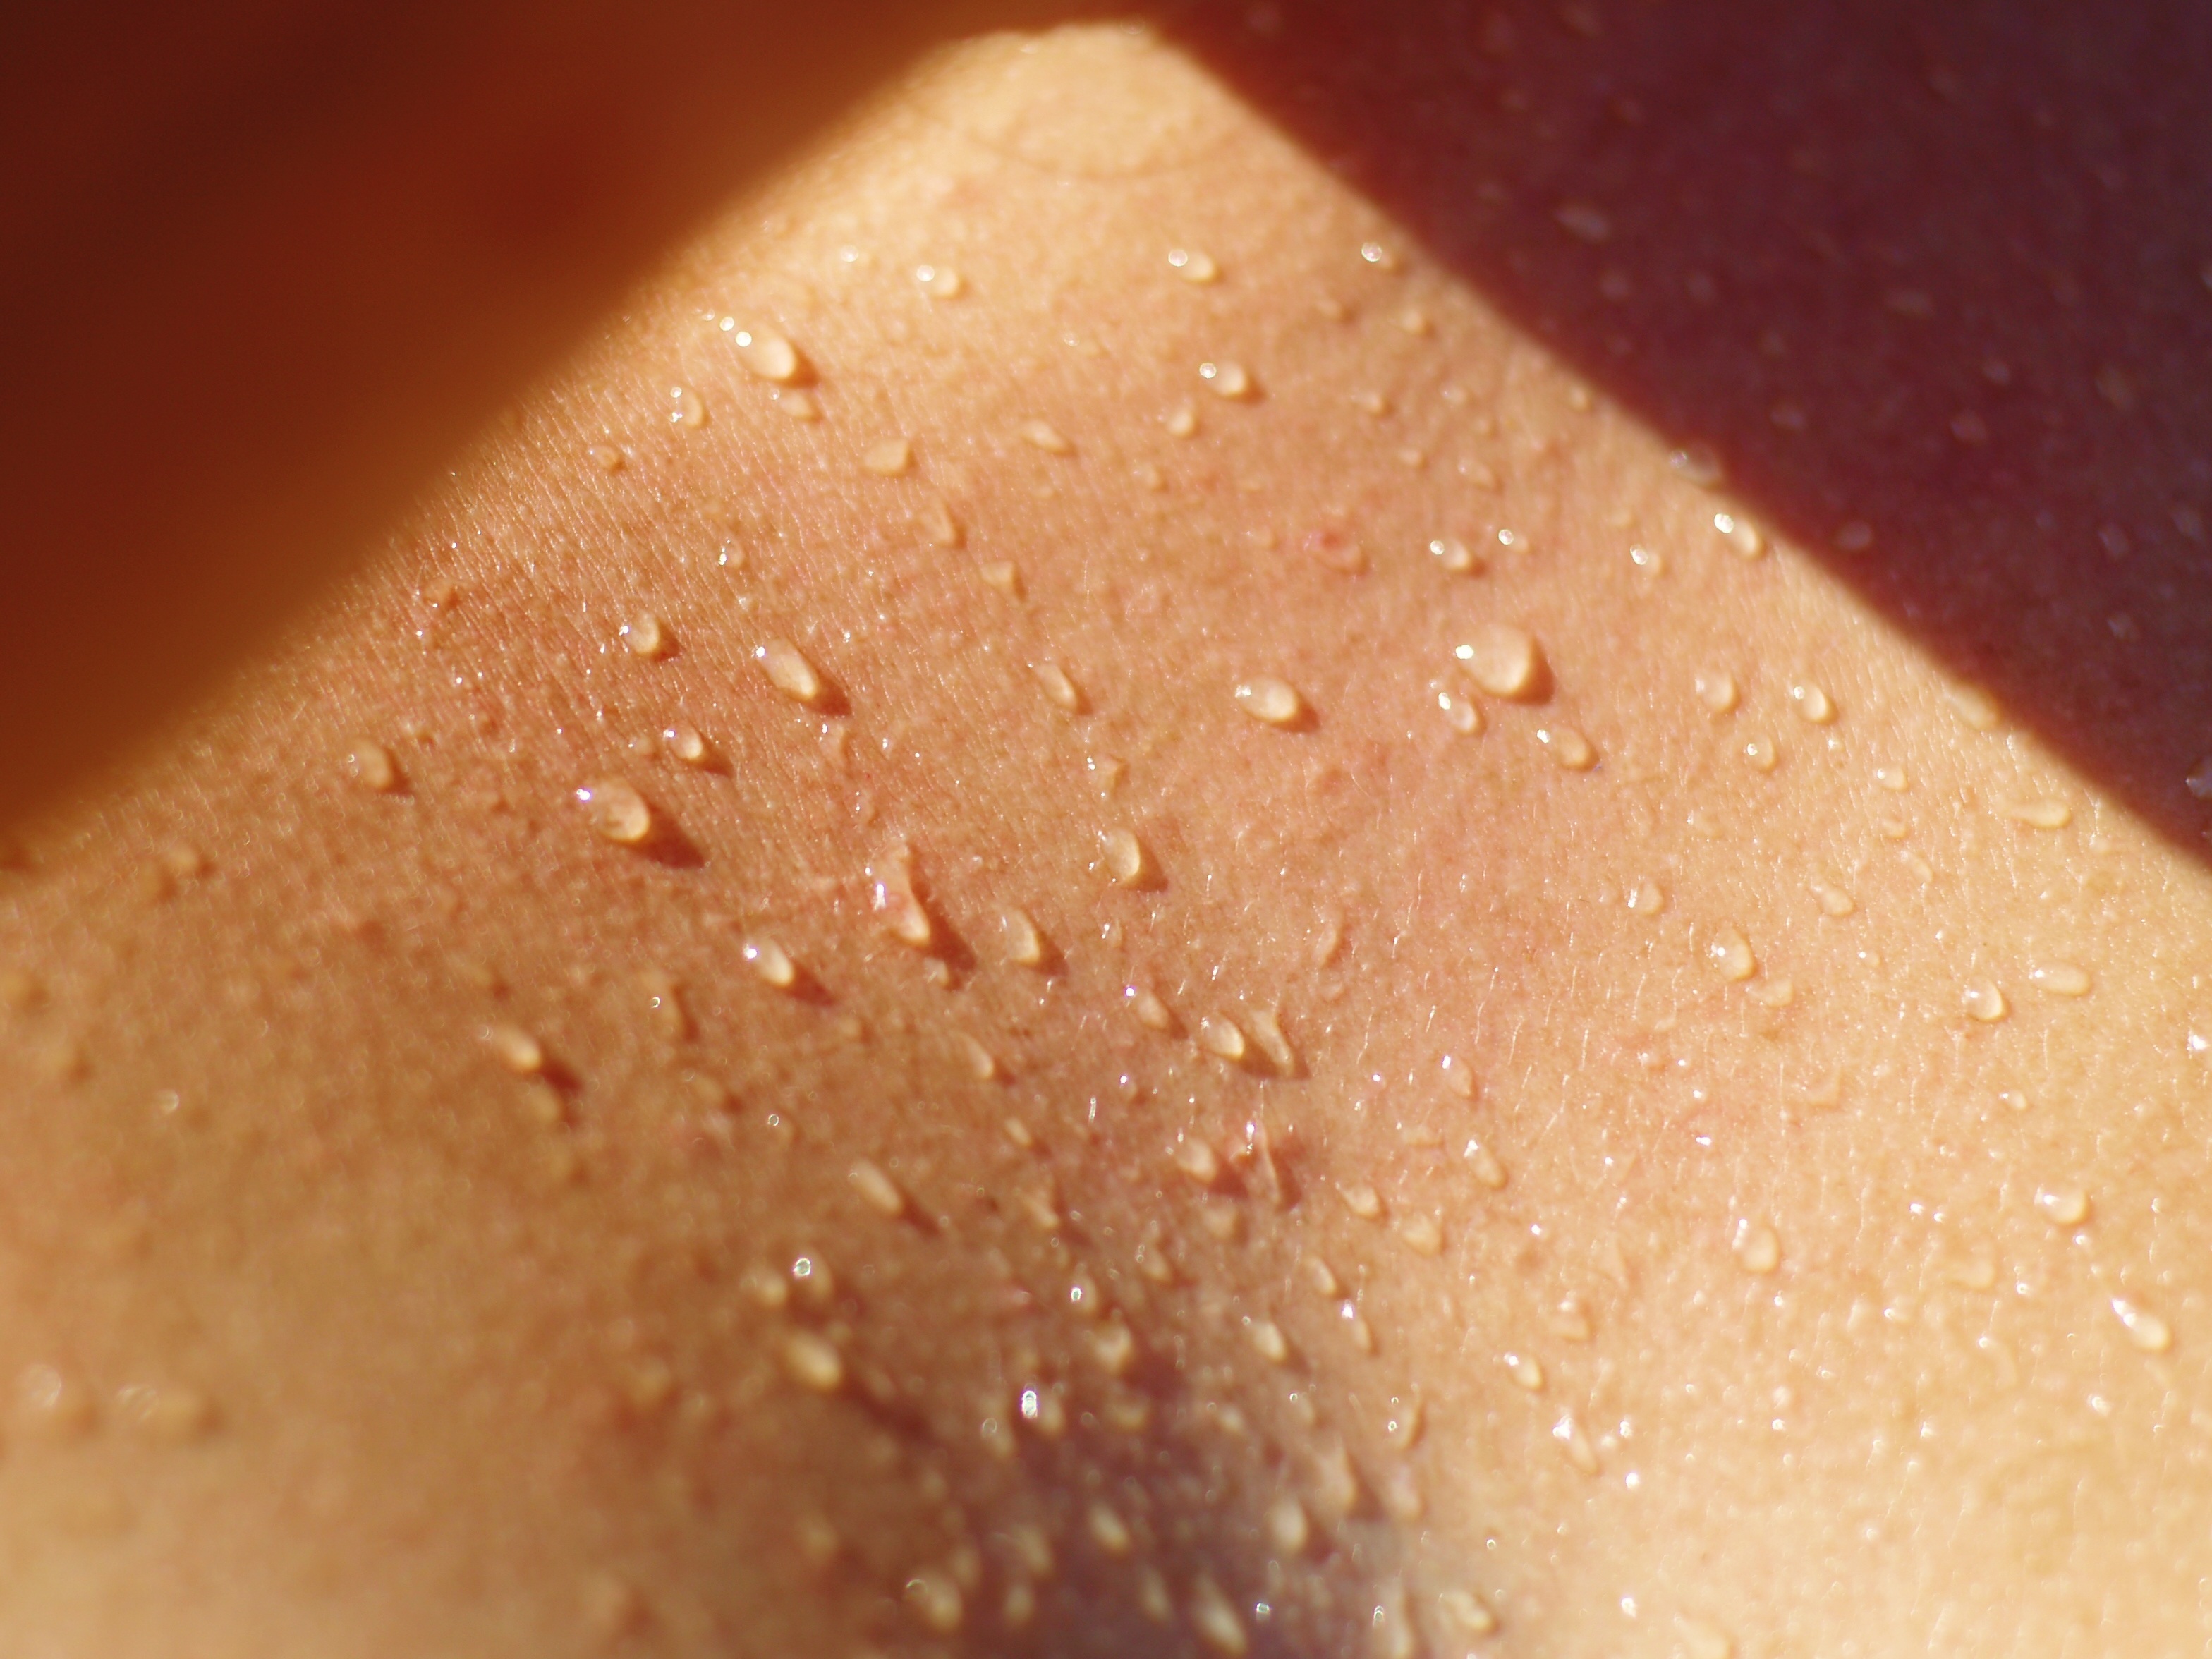
hand, sport, young, training, lip, fitness, human body, nose, eye, skin, organ, body, fit, active, macro photography, female body, sweat, woman body